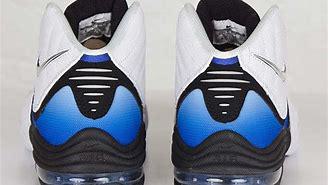
Brand: Nike
Model: Air 3